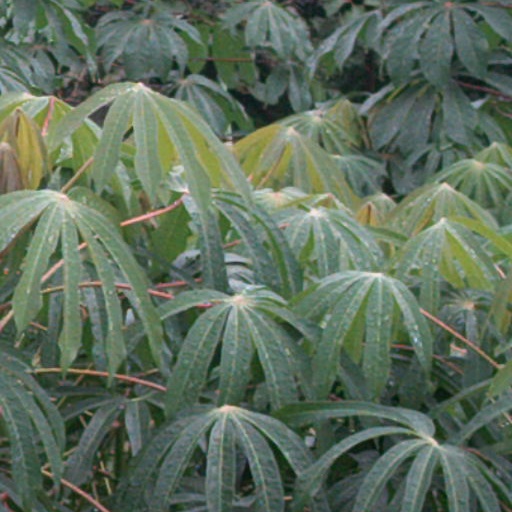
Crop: cassava